Corvus

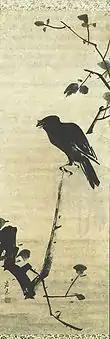
"Crow on a Branch", Maruyama Ōkyo (1733–1795)

In the United States, hunting is allowed under state and federal regulation. Crow hunting is considered a sport in rural areas of the U.S. because the birds are not considered a traditional edible game species. Some cultures do treat various corvid species as a food source. Liability and possible danger to persons and property limit the use of hunting or shooting as control methods in urban areas. Crows' wariness and cunning make harvesting crows in sufficient numbers difficult.